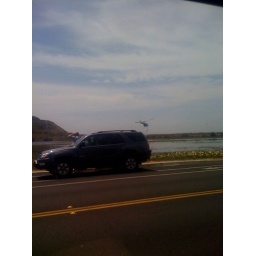
Our trip to the beach was thrwarted when a fire broke out by my hosts house